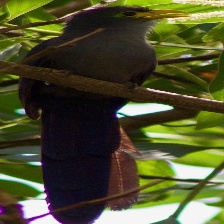
Species: BLUE MALKOHA
Scientific name: CEUTHMOCHARES AEREUS